Symphonic Game Music Concerts

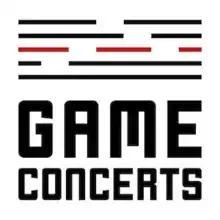
The official logo of the series adopted in 2016

In May 2012, Thomas Böcker announced his tenth concert production titled "Final Symphony", comprising music from "Final Fantasy VI, VII" and "X", composed by Nobuo Uematsu and Masashi Hamauzu. The world premiere took place on 11 May 2013 and was performed by the Sinfonieorchester Wuppertal at the Stadthalle Wuppertal. Another performance took place on 30 May 2013 with the London Symphony Orchestra, the first concert of game music for the orchestra. The "Final Symphony" programme then went on a world tour with performances in Japan, Denmark, Sweden, Finland, the Netherlands, the USA, New Zealand, China, Austria, Australia and Poland.